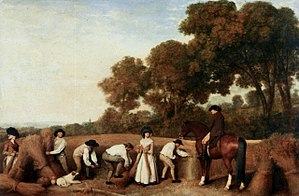
Månedsbilleder / Månedsmotiver / Mennesker
George Stubbs: Kornhøst (1795, London, Tate) – Genrescene fra 1700-tallet efter den alm. ikonografi for august. Opstadsede (ty. Herausgeputzte) mænd og kvinder høster under overvågning af en mand til hest: en 'teaterscene', der underspiller den sociale virkelighed på landet
Månedsbilleder er visuelle repræsentationer af månederne i den vestlige kalender, præsenteret i en lukket cyklus. Månedlige billedcyklusser er et klassisk tema for førmoderne europæisk billedkunst og er særlig fremtrædende som en del af billedprogrammerne i gotiske katedraler, i det senmiddelalderlige bogmaleri og i sekulær vægudsmykning i tidlig moderne tid.